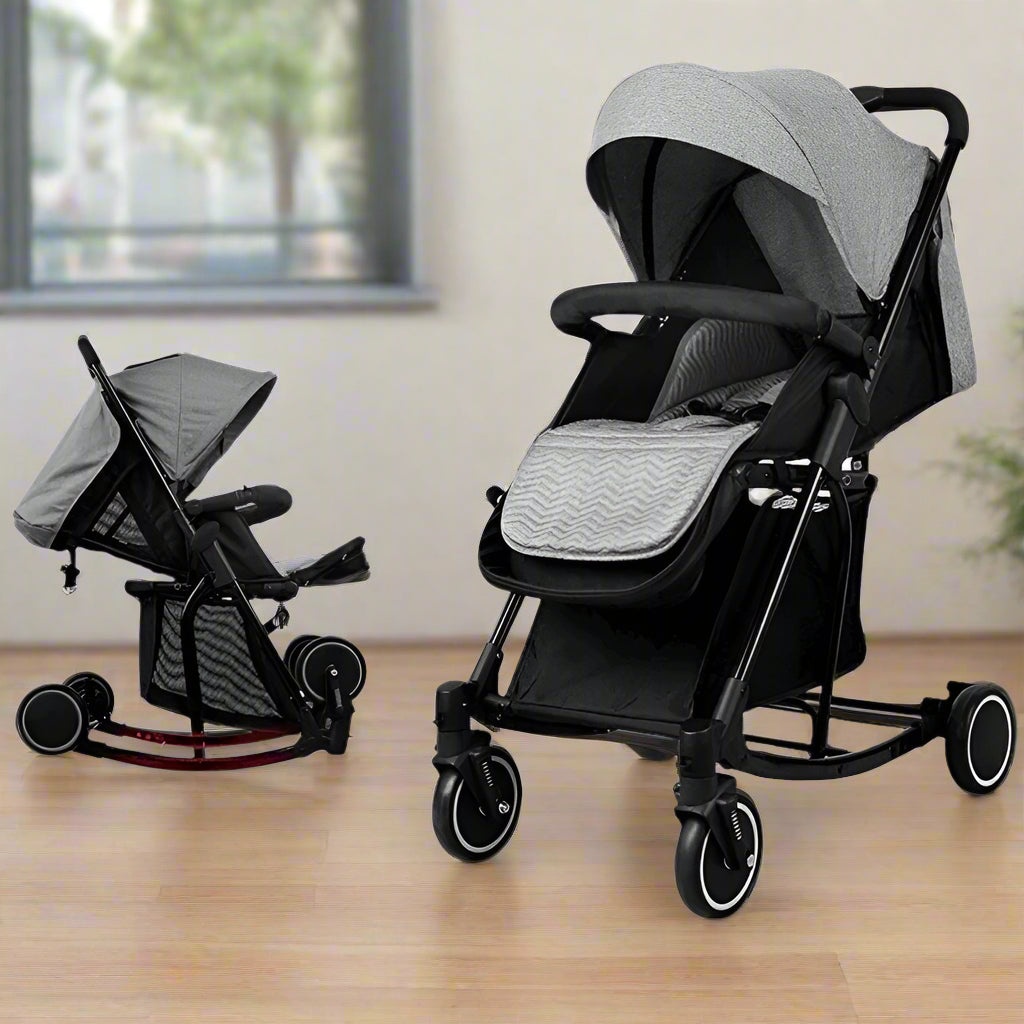
2-in-1 Baby Rocker & Stroller – Convertible Comfort for Little Ones
A smart and cozy solution for modern parenting, this 2-in-1 Rocking Baby Stroller transforms easily between a gentle rocker and a functional stroller. Designed for convenience and comfort, it keeps your baby relaxed whether at home or on the go. Features: • 2-in-1 design: switches from stroller to baby rocker effortlessly • Smooth rocking motion calms and soothes your baby • Sturdy wheels for easy maneuverability • Comfortable padded seat with safety harness • Foldable design for easy storage and travel • Ideal for indoor and outdoor use
Brand: BABYLAND
Category: Baby & Toddler > Baby Transport > Baby Strollers > Double Strollers